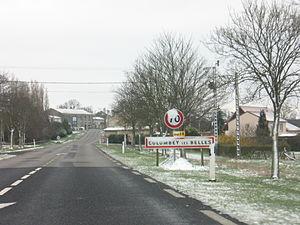
Colombey-les-Belles est une commune française située dans le département de Meurthe-et-Moselle en région Grand Est.